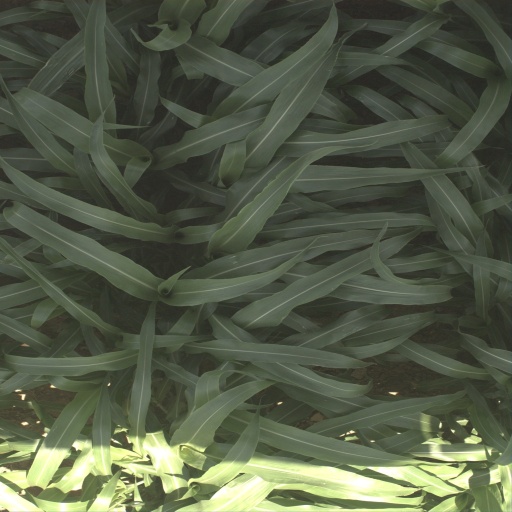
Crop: sorghum